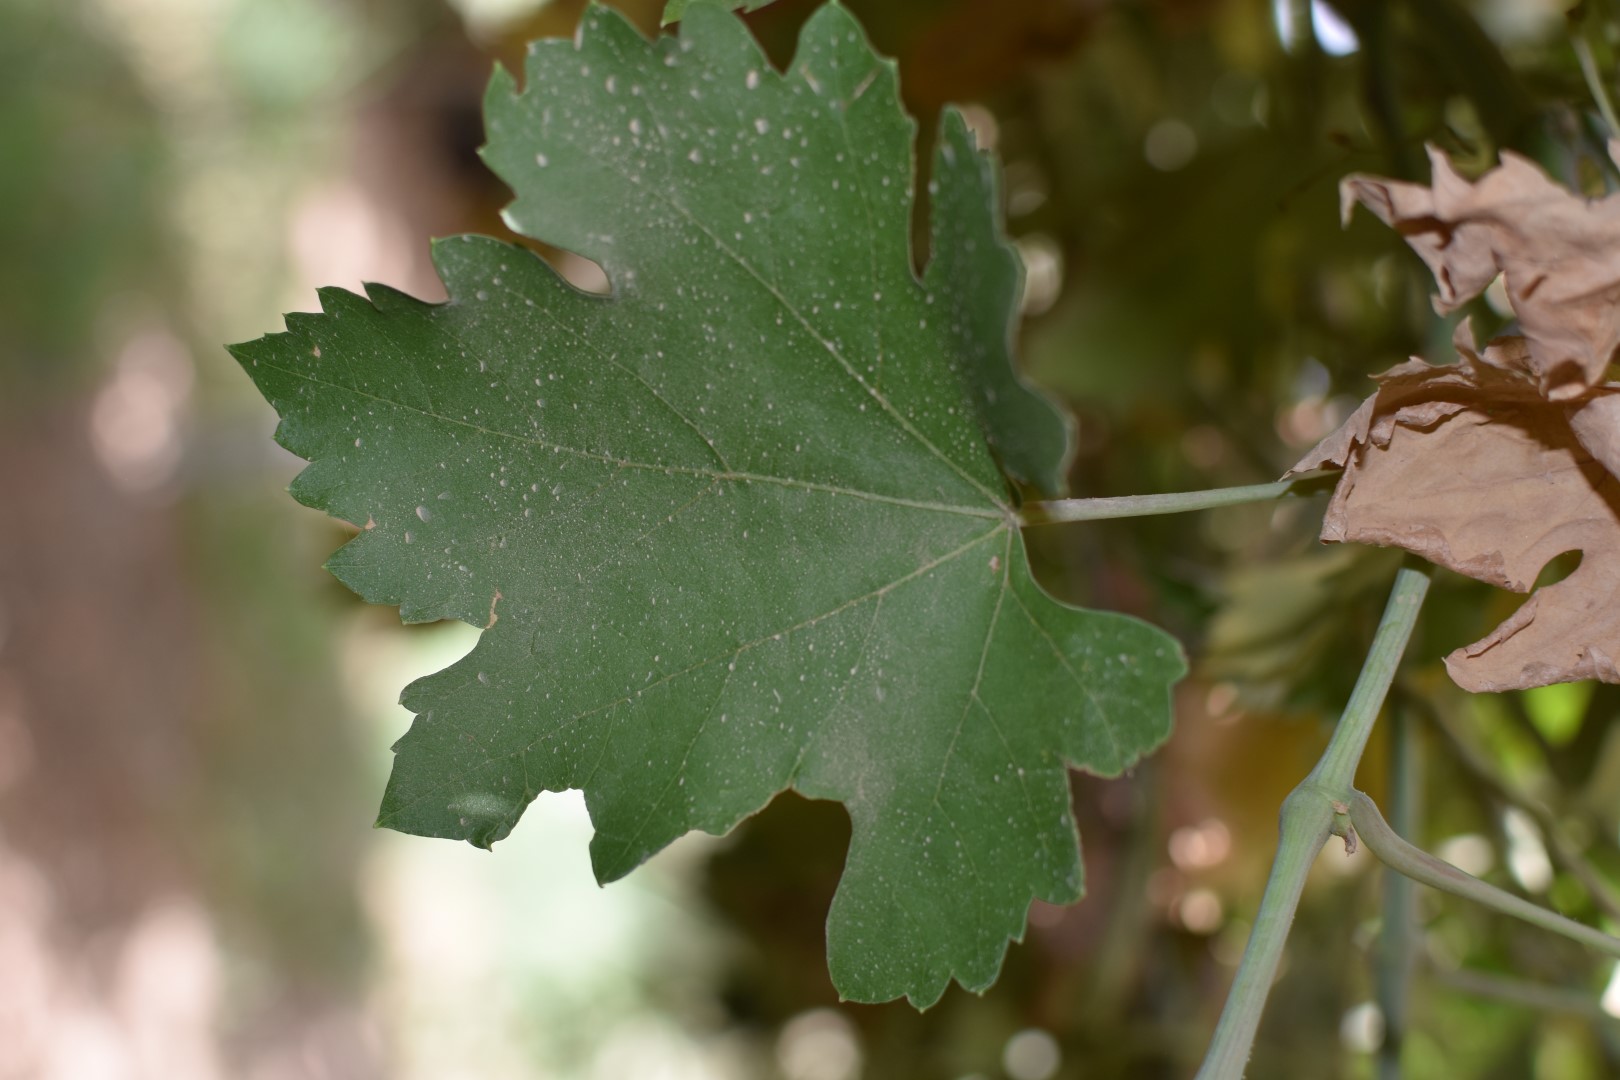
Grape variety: Riasi